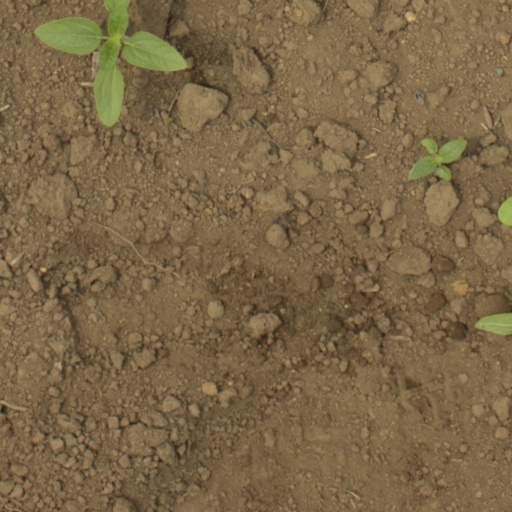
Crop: Jerusalem artichoke